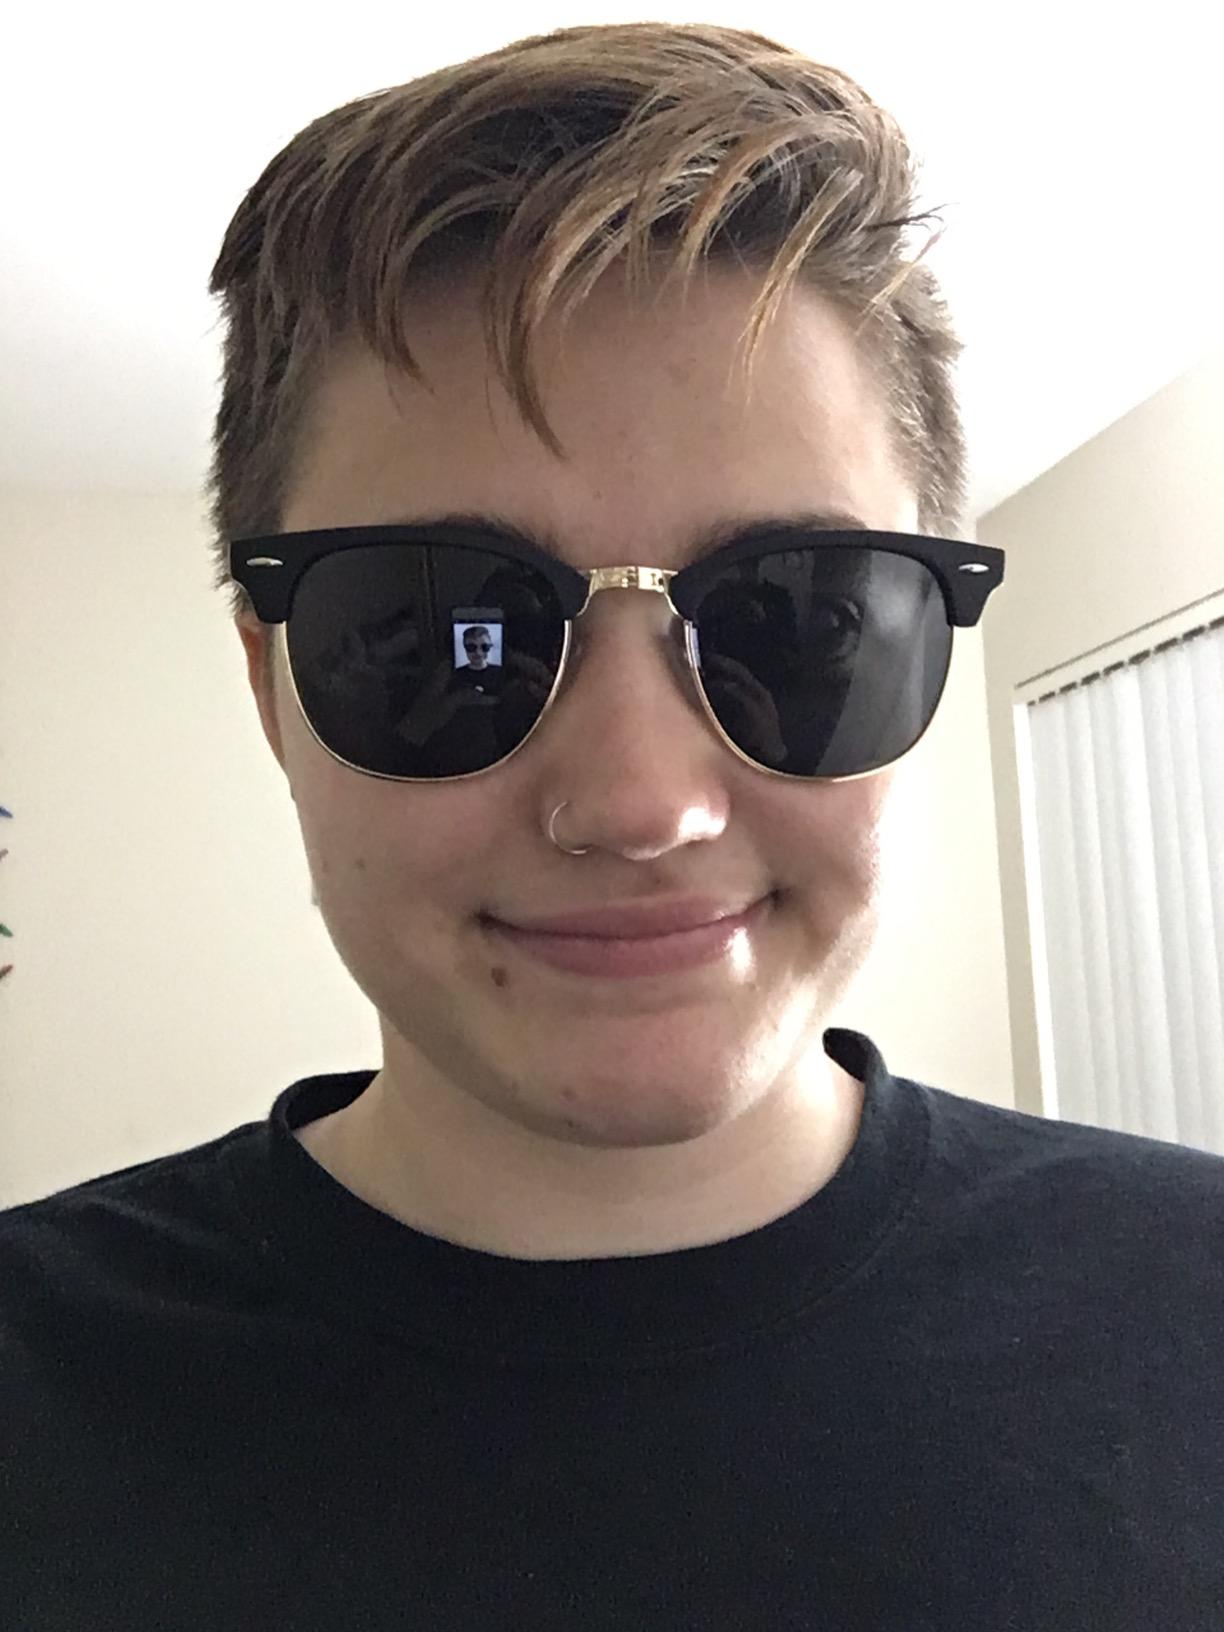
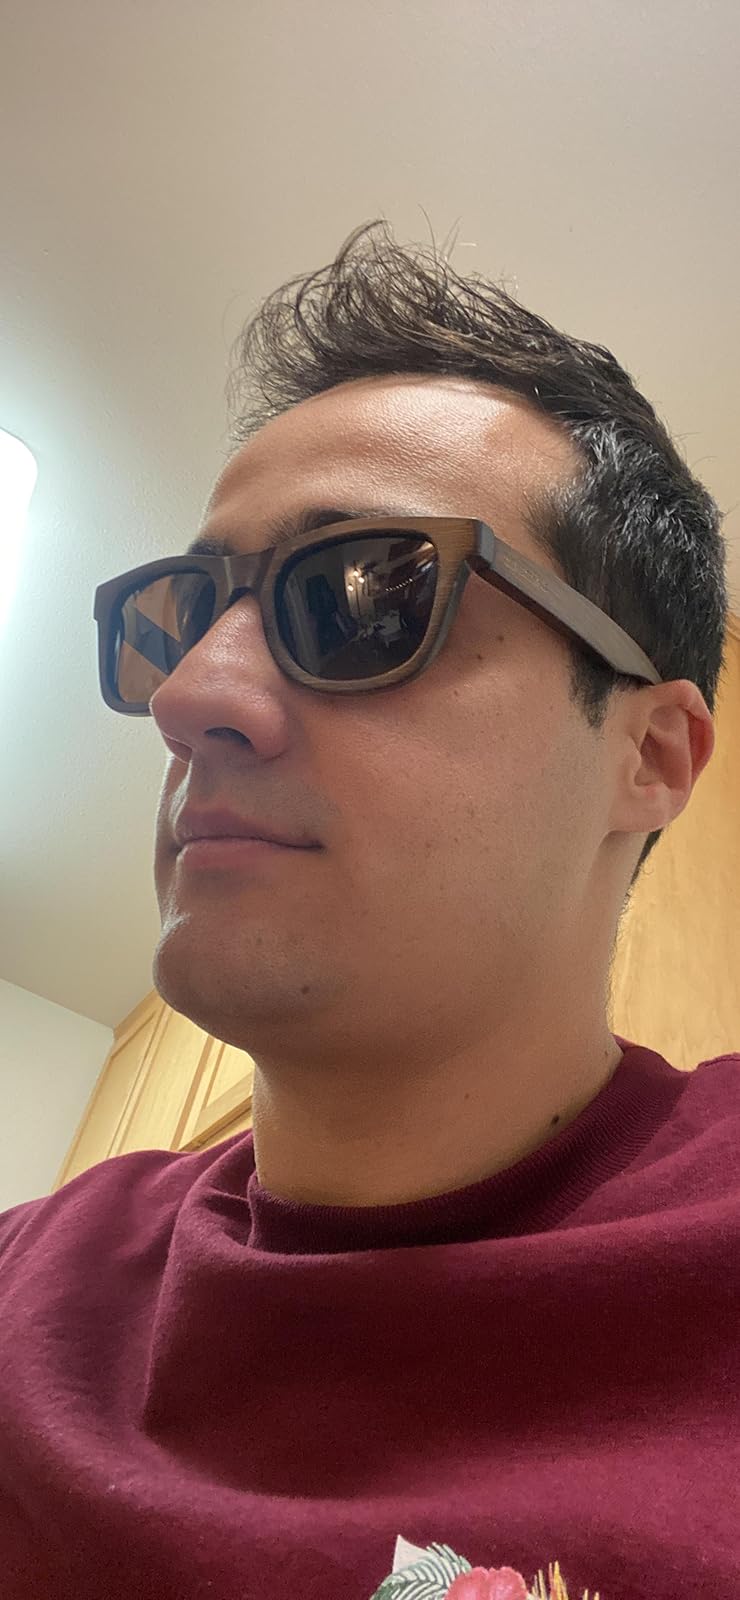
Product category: accessories_sunglasses
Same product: no